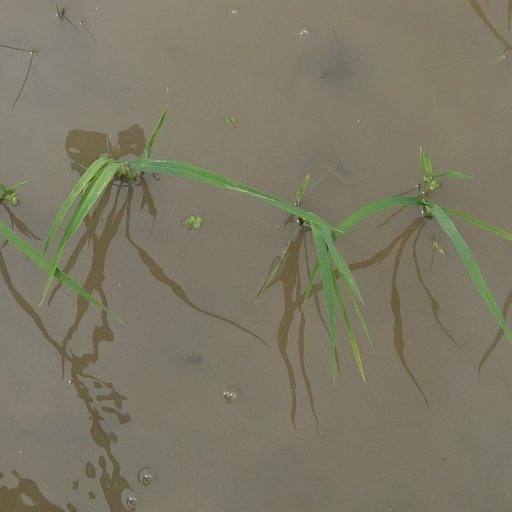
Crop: rice